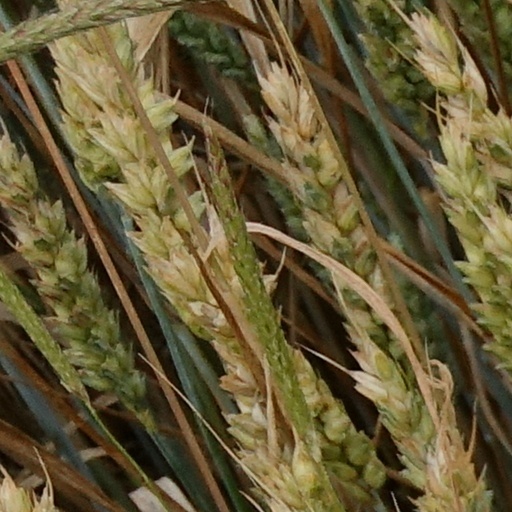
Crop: wheat